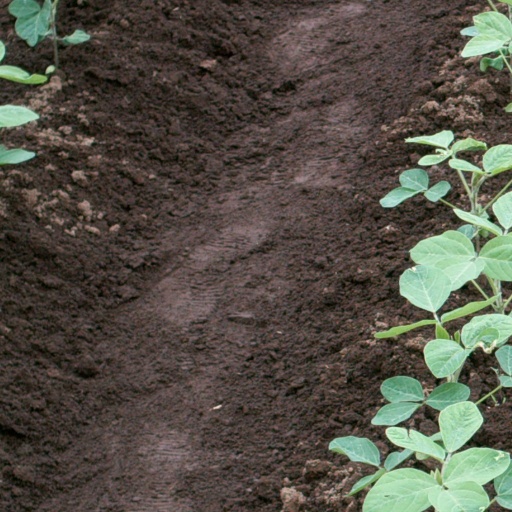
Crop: soybean